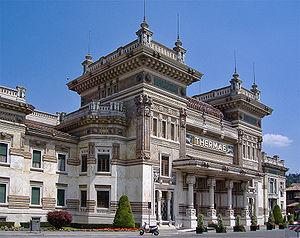
Salsomaggiore Terme est une commune italienne de la province de Parme dans la région Émilie-Romagne en Italie.
La 10ᵉ étape du Tour d'Italie 2014 s'est déroulée le mardi 20 mai 2014. Son départ a lieu à Modène et son arrivée à Salsomaggiore Terme après 173 km.